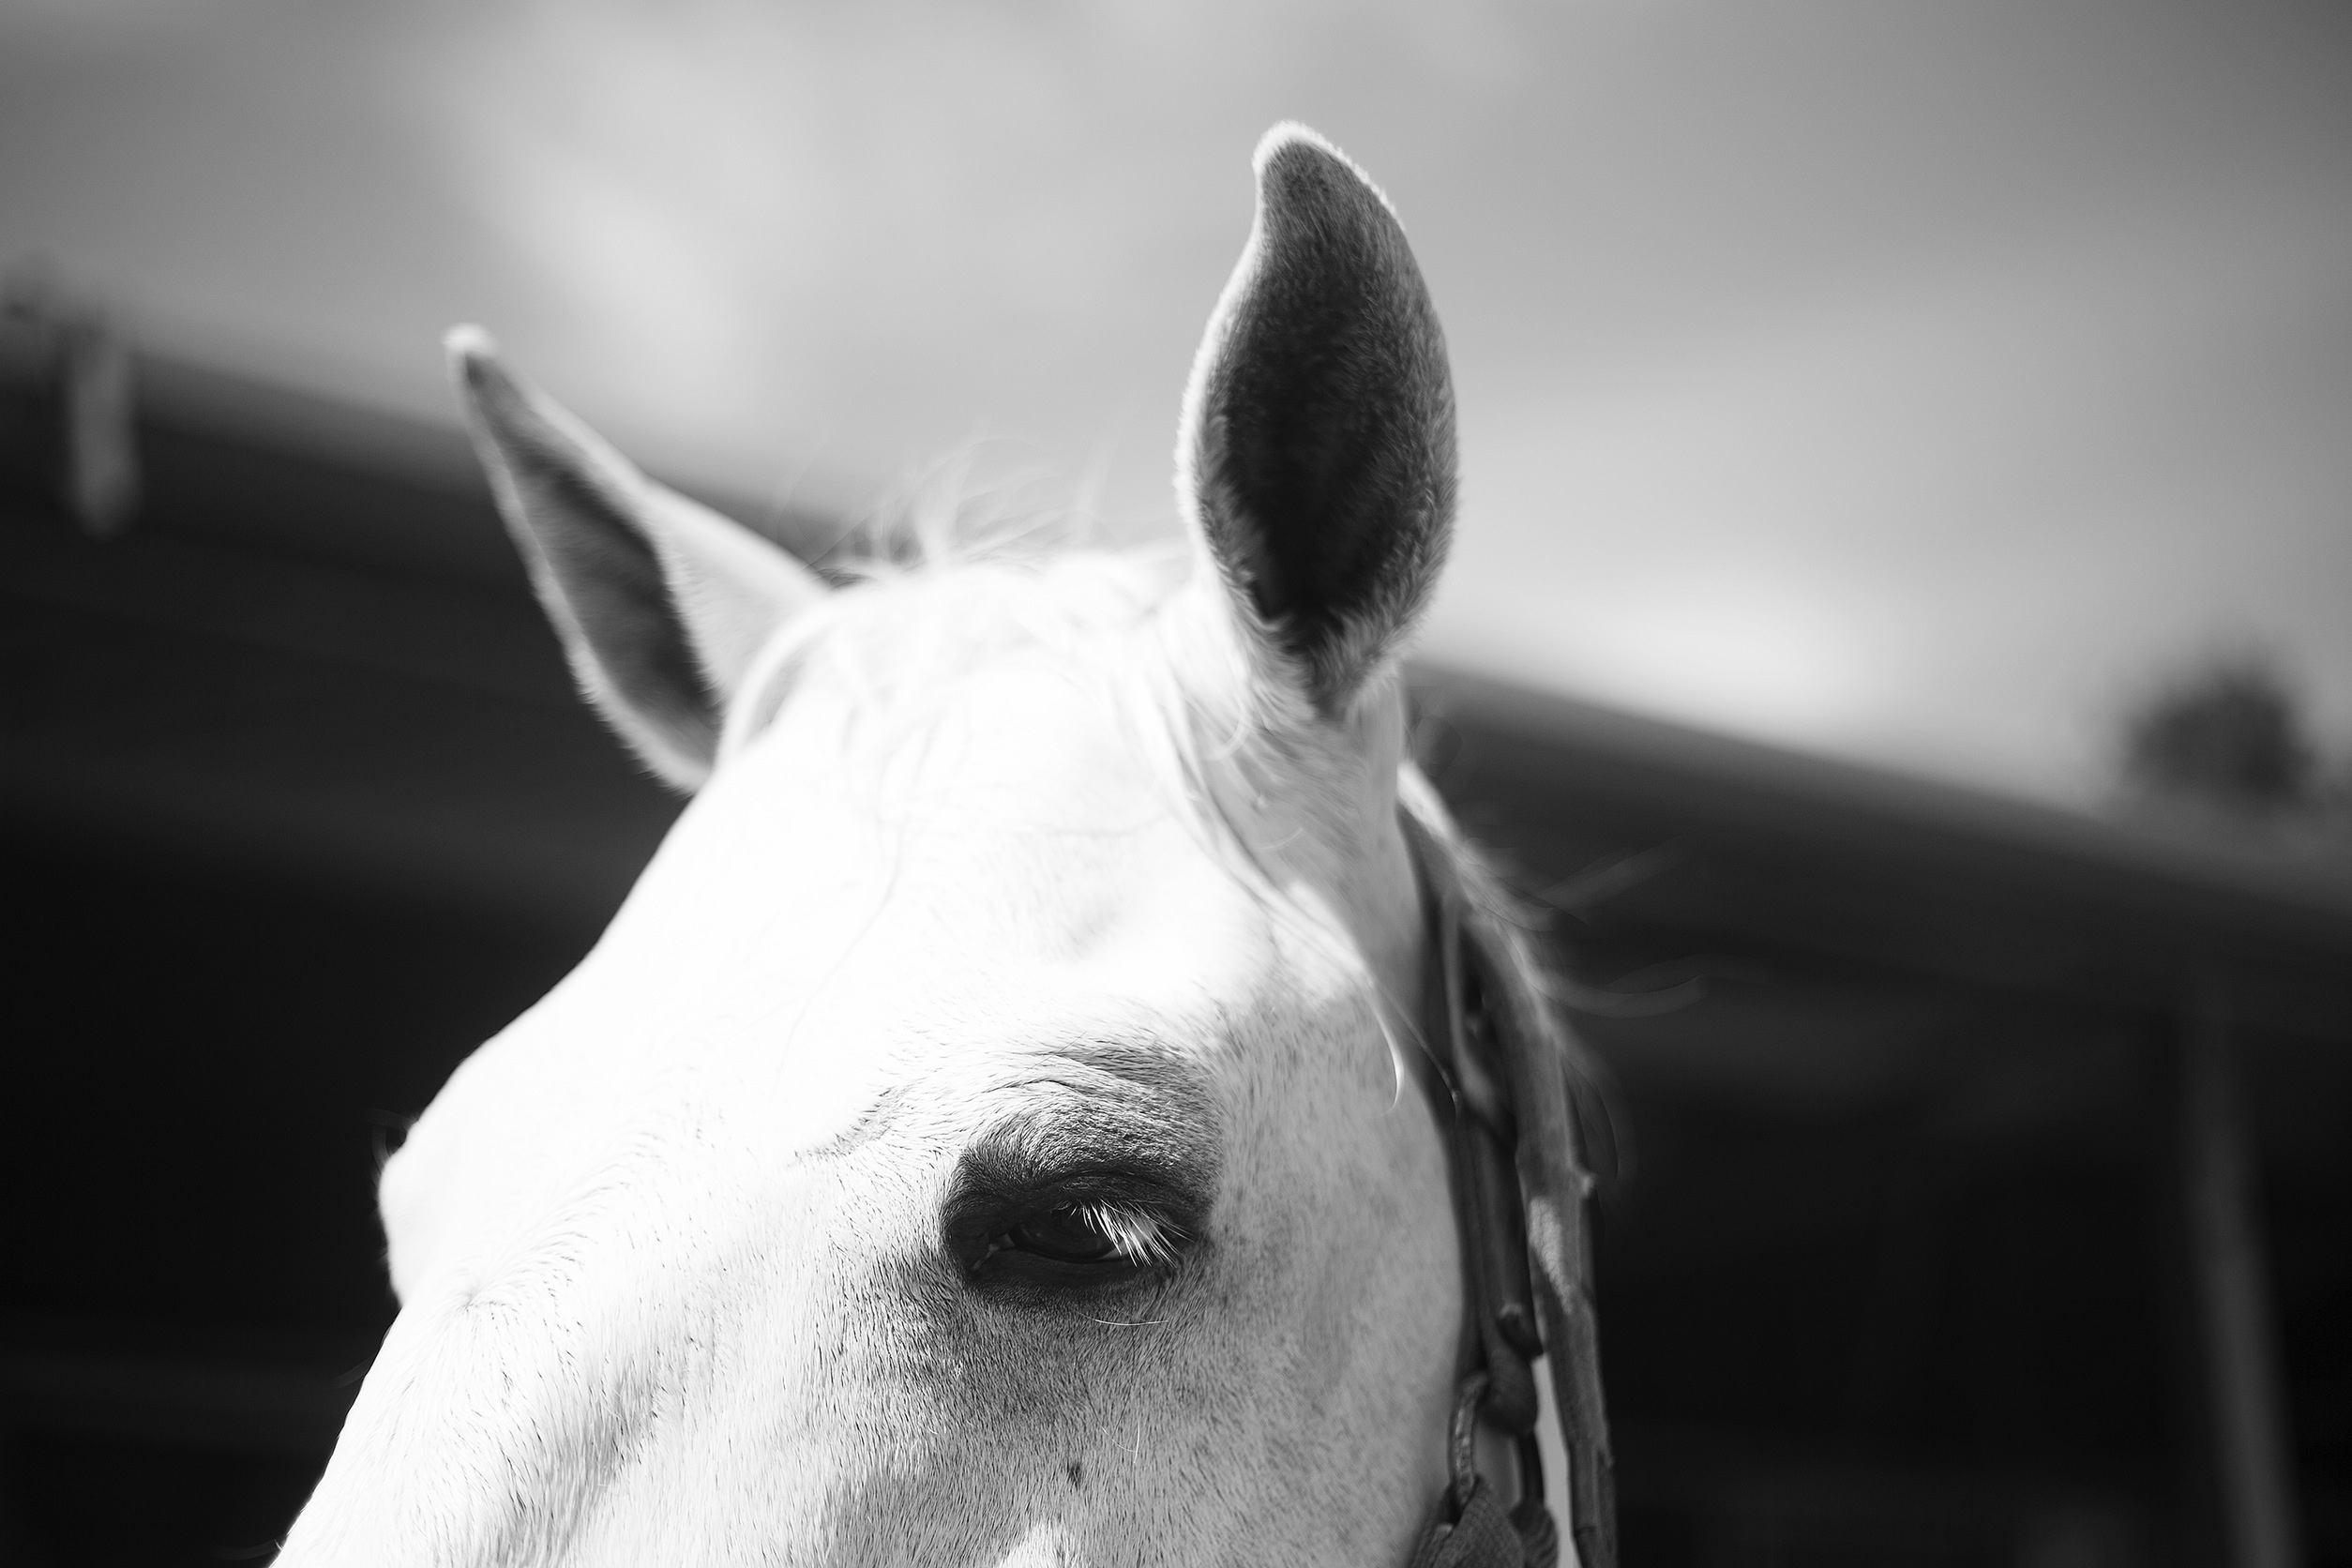
black and white, white, farm, photography, animal, wildlife, zoo, pet, portrait, horse, mammal, stallion, mane, black, monochrome, close up, eyes, ears, head, vertebrate, monochrome photography, horse like mammal